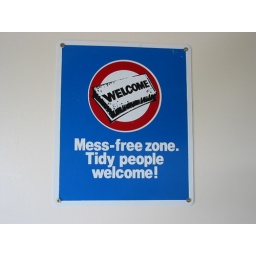
This was in the communal kitchen of a place on the south east coast of North Island, New Zealand. Near Wellington.